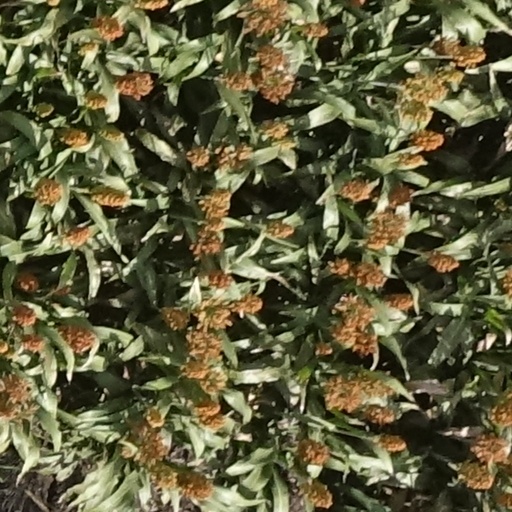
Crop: sorghum